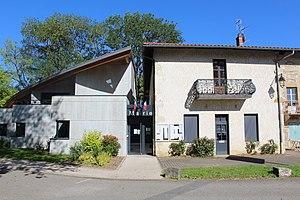
Mairie de Meillonnas.
Meillonnas est une commune française, située dans le département de l'Ain en région Auvergne-Rhône-Alpes.